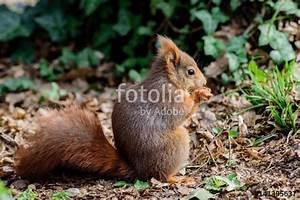
squirrel